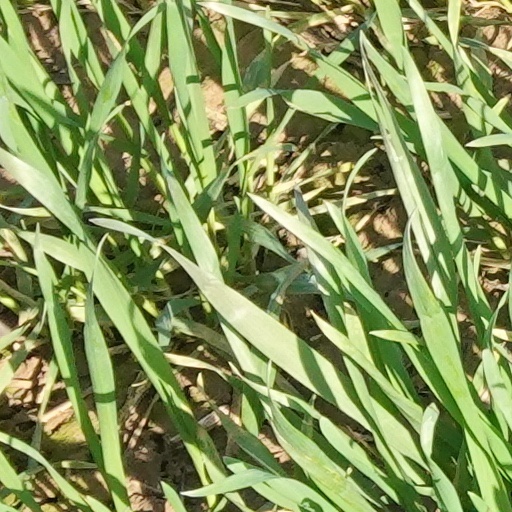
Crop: wheat